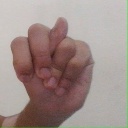
अक्षर: न